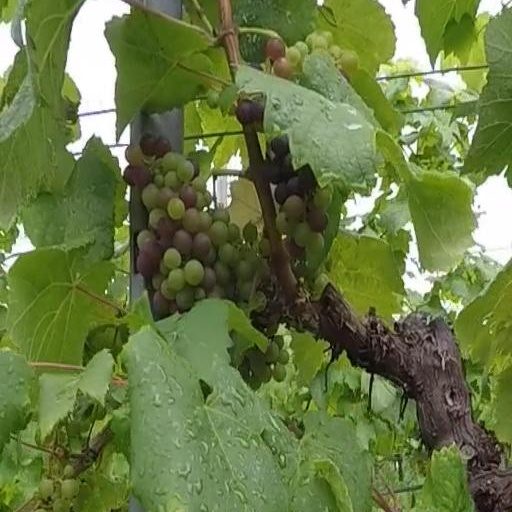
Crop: grape